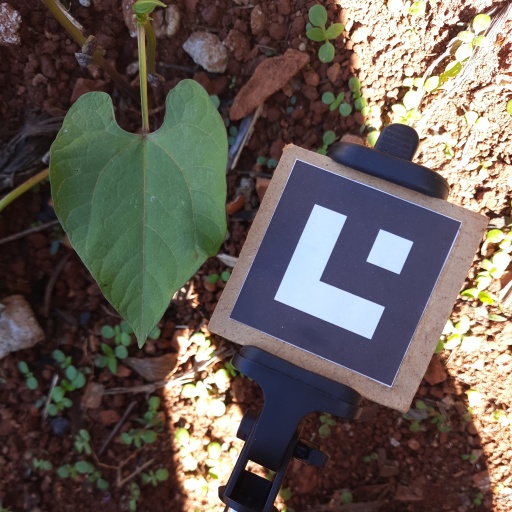
Observations: wavy surface, no eating holes, under shade